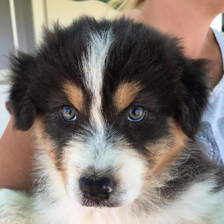
Label: animals